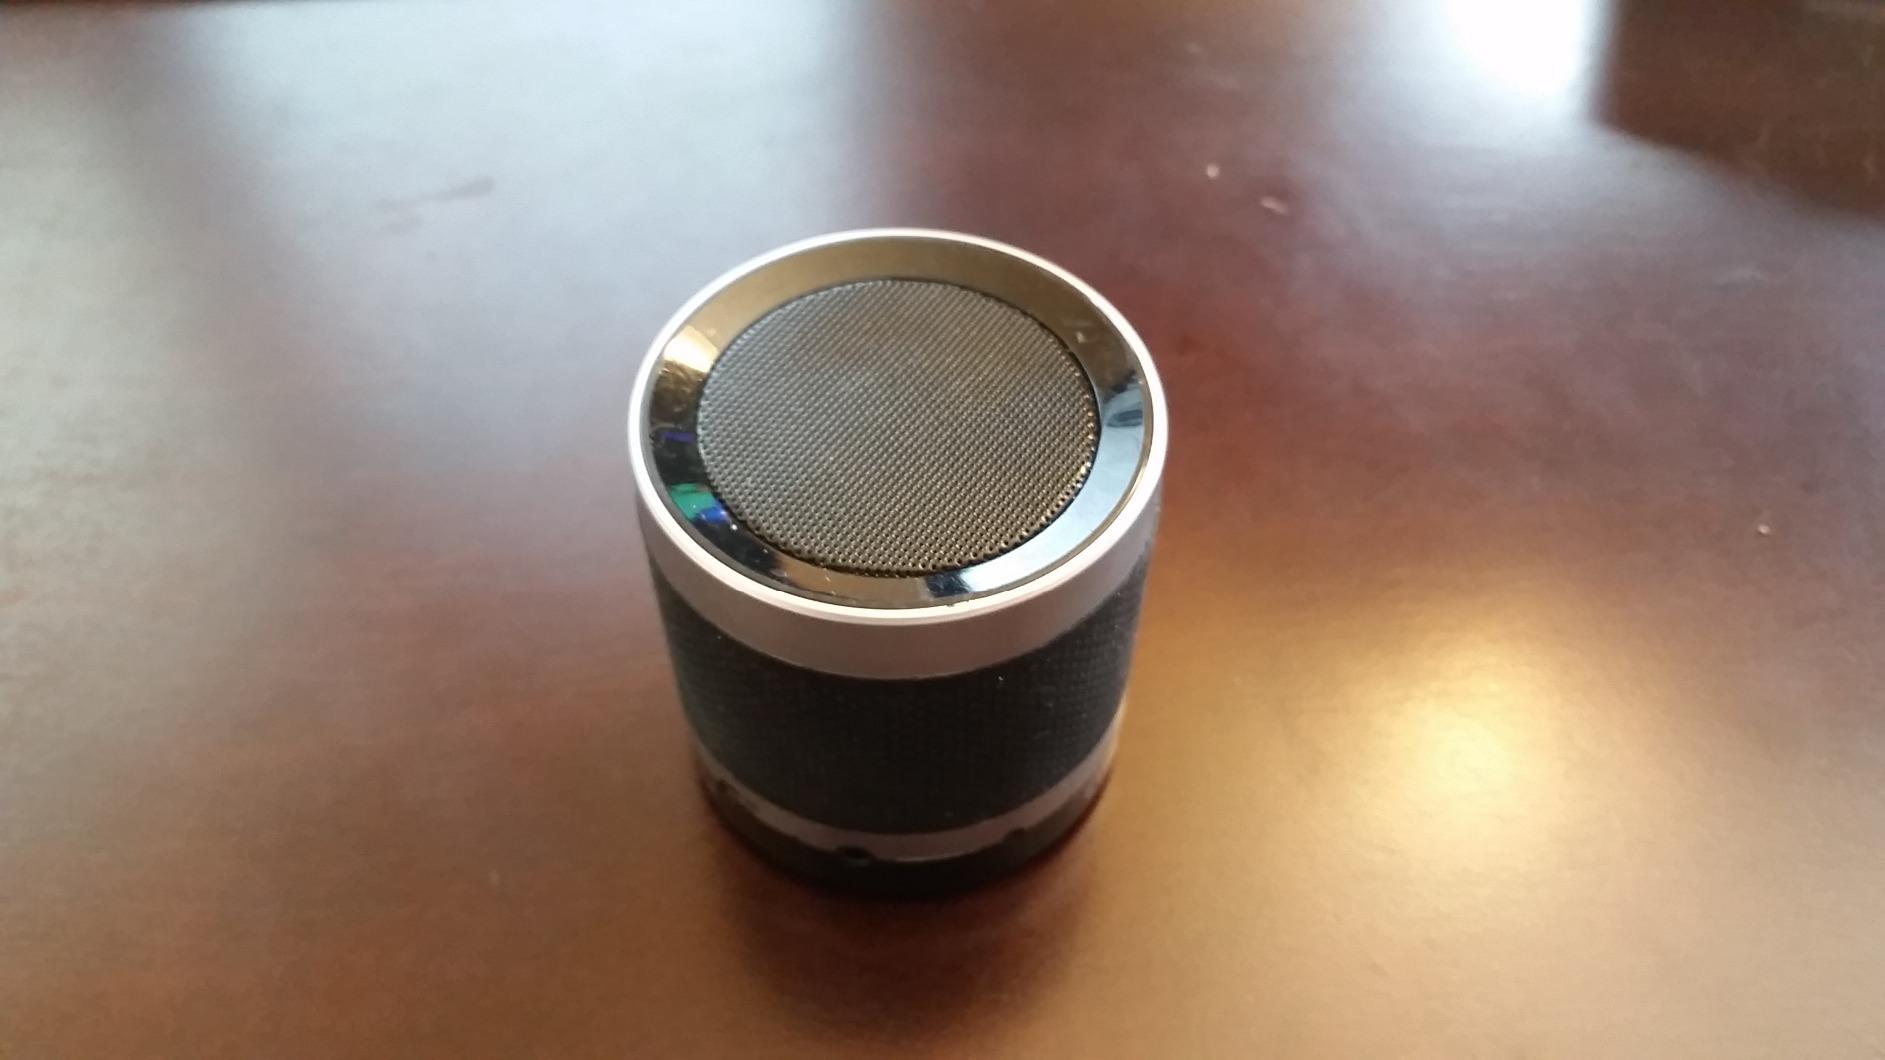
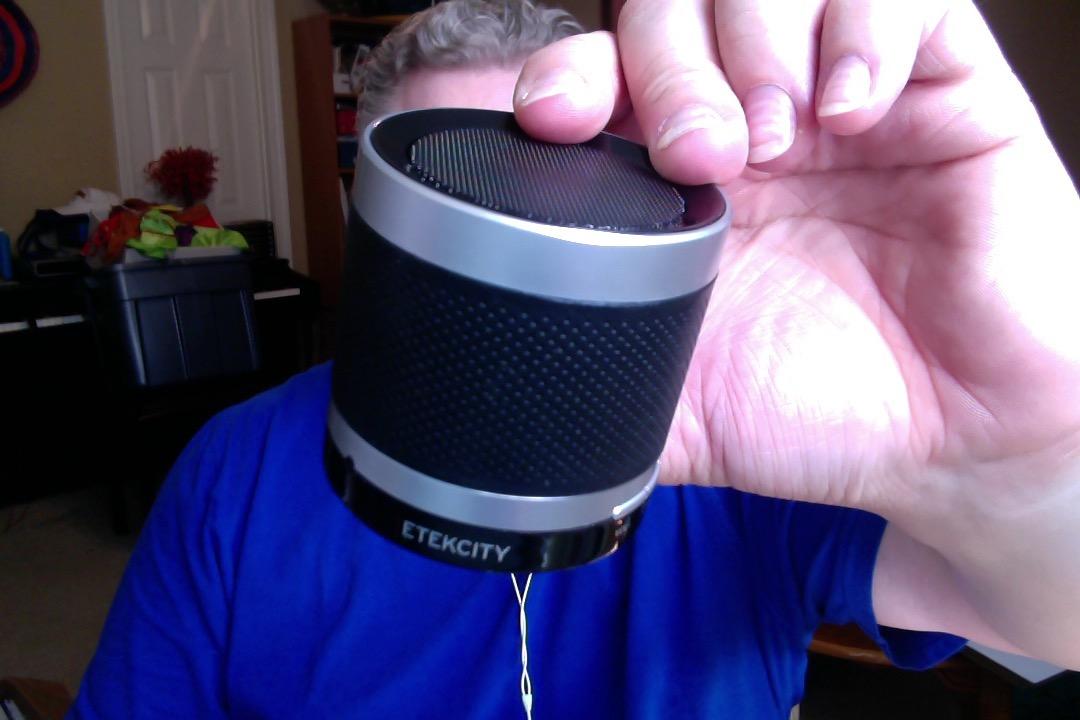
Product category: speaker
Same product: yes